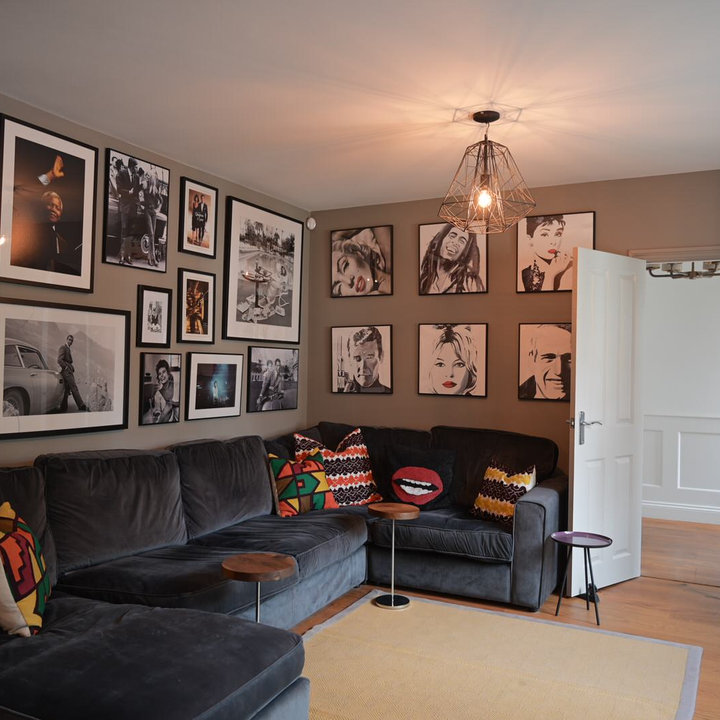
Style: Glamour